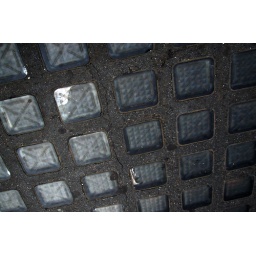
Retro glass tiles on the floor on Prince St. &amp;amp; Brodway in SoHo.